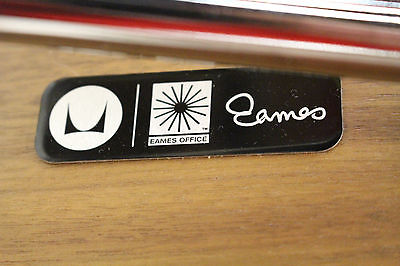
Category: chair